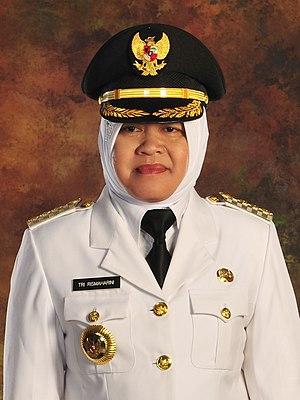
Tri Rismaharini, née le 20 novembre 1961, est une femme politique indonésienne et actuelle maire de Surabaya, le deuxième plus grande ville d'Indonésie après Jakarta.